SpaceX Starshield

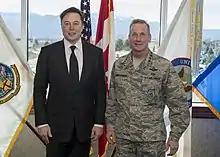
Elon Musk and (now retired) four-star general Terrence J. O'Shaughnessy meet in April 2019

In October 2020, SDA awarded SpaceX an initial $150 million dual-use contract to develop 4 satellites to detect and track ballistic and hypersonic missiles. The first batch of satellites were originally scheduled to launch September 2022 to form part of the Tracking Layer Tranche 0 of the Space Force's National Defense Space Architecture. The launch was rescheduled multiple times but it eventually launched in April 2023.